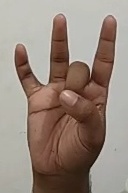
ASL sign: 8